Lasse Andersson

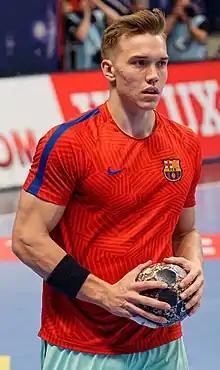
Andersson in 2016

Lasse Bredekjær Andersson (born 11 March 1994) is a Danish handball player for Füchse Berlin and the Danish national team.